Climate change video game

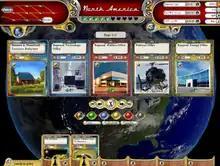
An in-game screenshot from "Fate of the World", a global warming game

A climate change video game, also known as a global warming game, is a type of serious game.